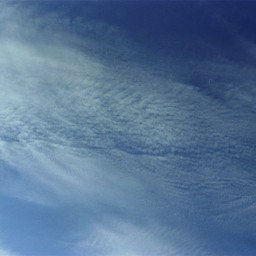
Cloud type: Cirrocumulus (Cc)